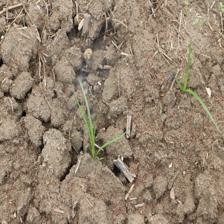
Label: Grass